Word-initial ff

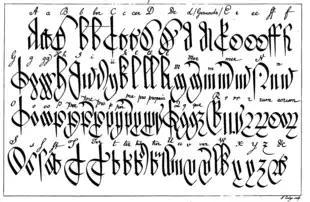
Early modern court hand alphabet, showing "ff" used as the equivalent of a capital F

Mark Antony Lower in his "Patronymica Brittanica" (1860) called this spelling an affectation. He stated that it originated in "a foolish mistake concerning the "ff" of old manuscripts, which is no duplication, but simply a capital "f"." Later in the 19th century the palaeographer Edward Maunde Thompson wrote from the British Museum: